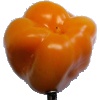
Label: Pepper Yellow 1